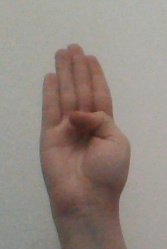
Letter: kaaf